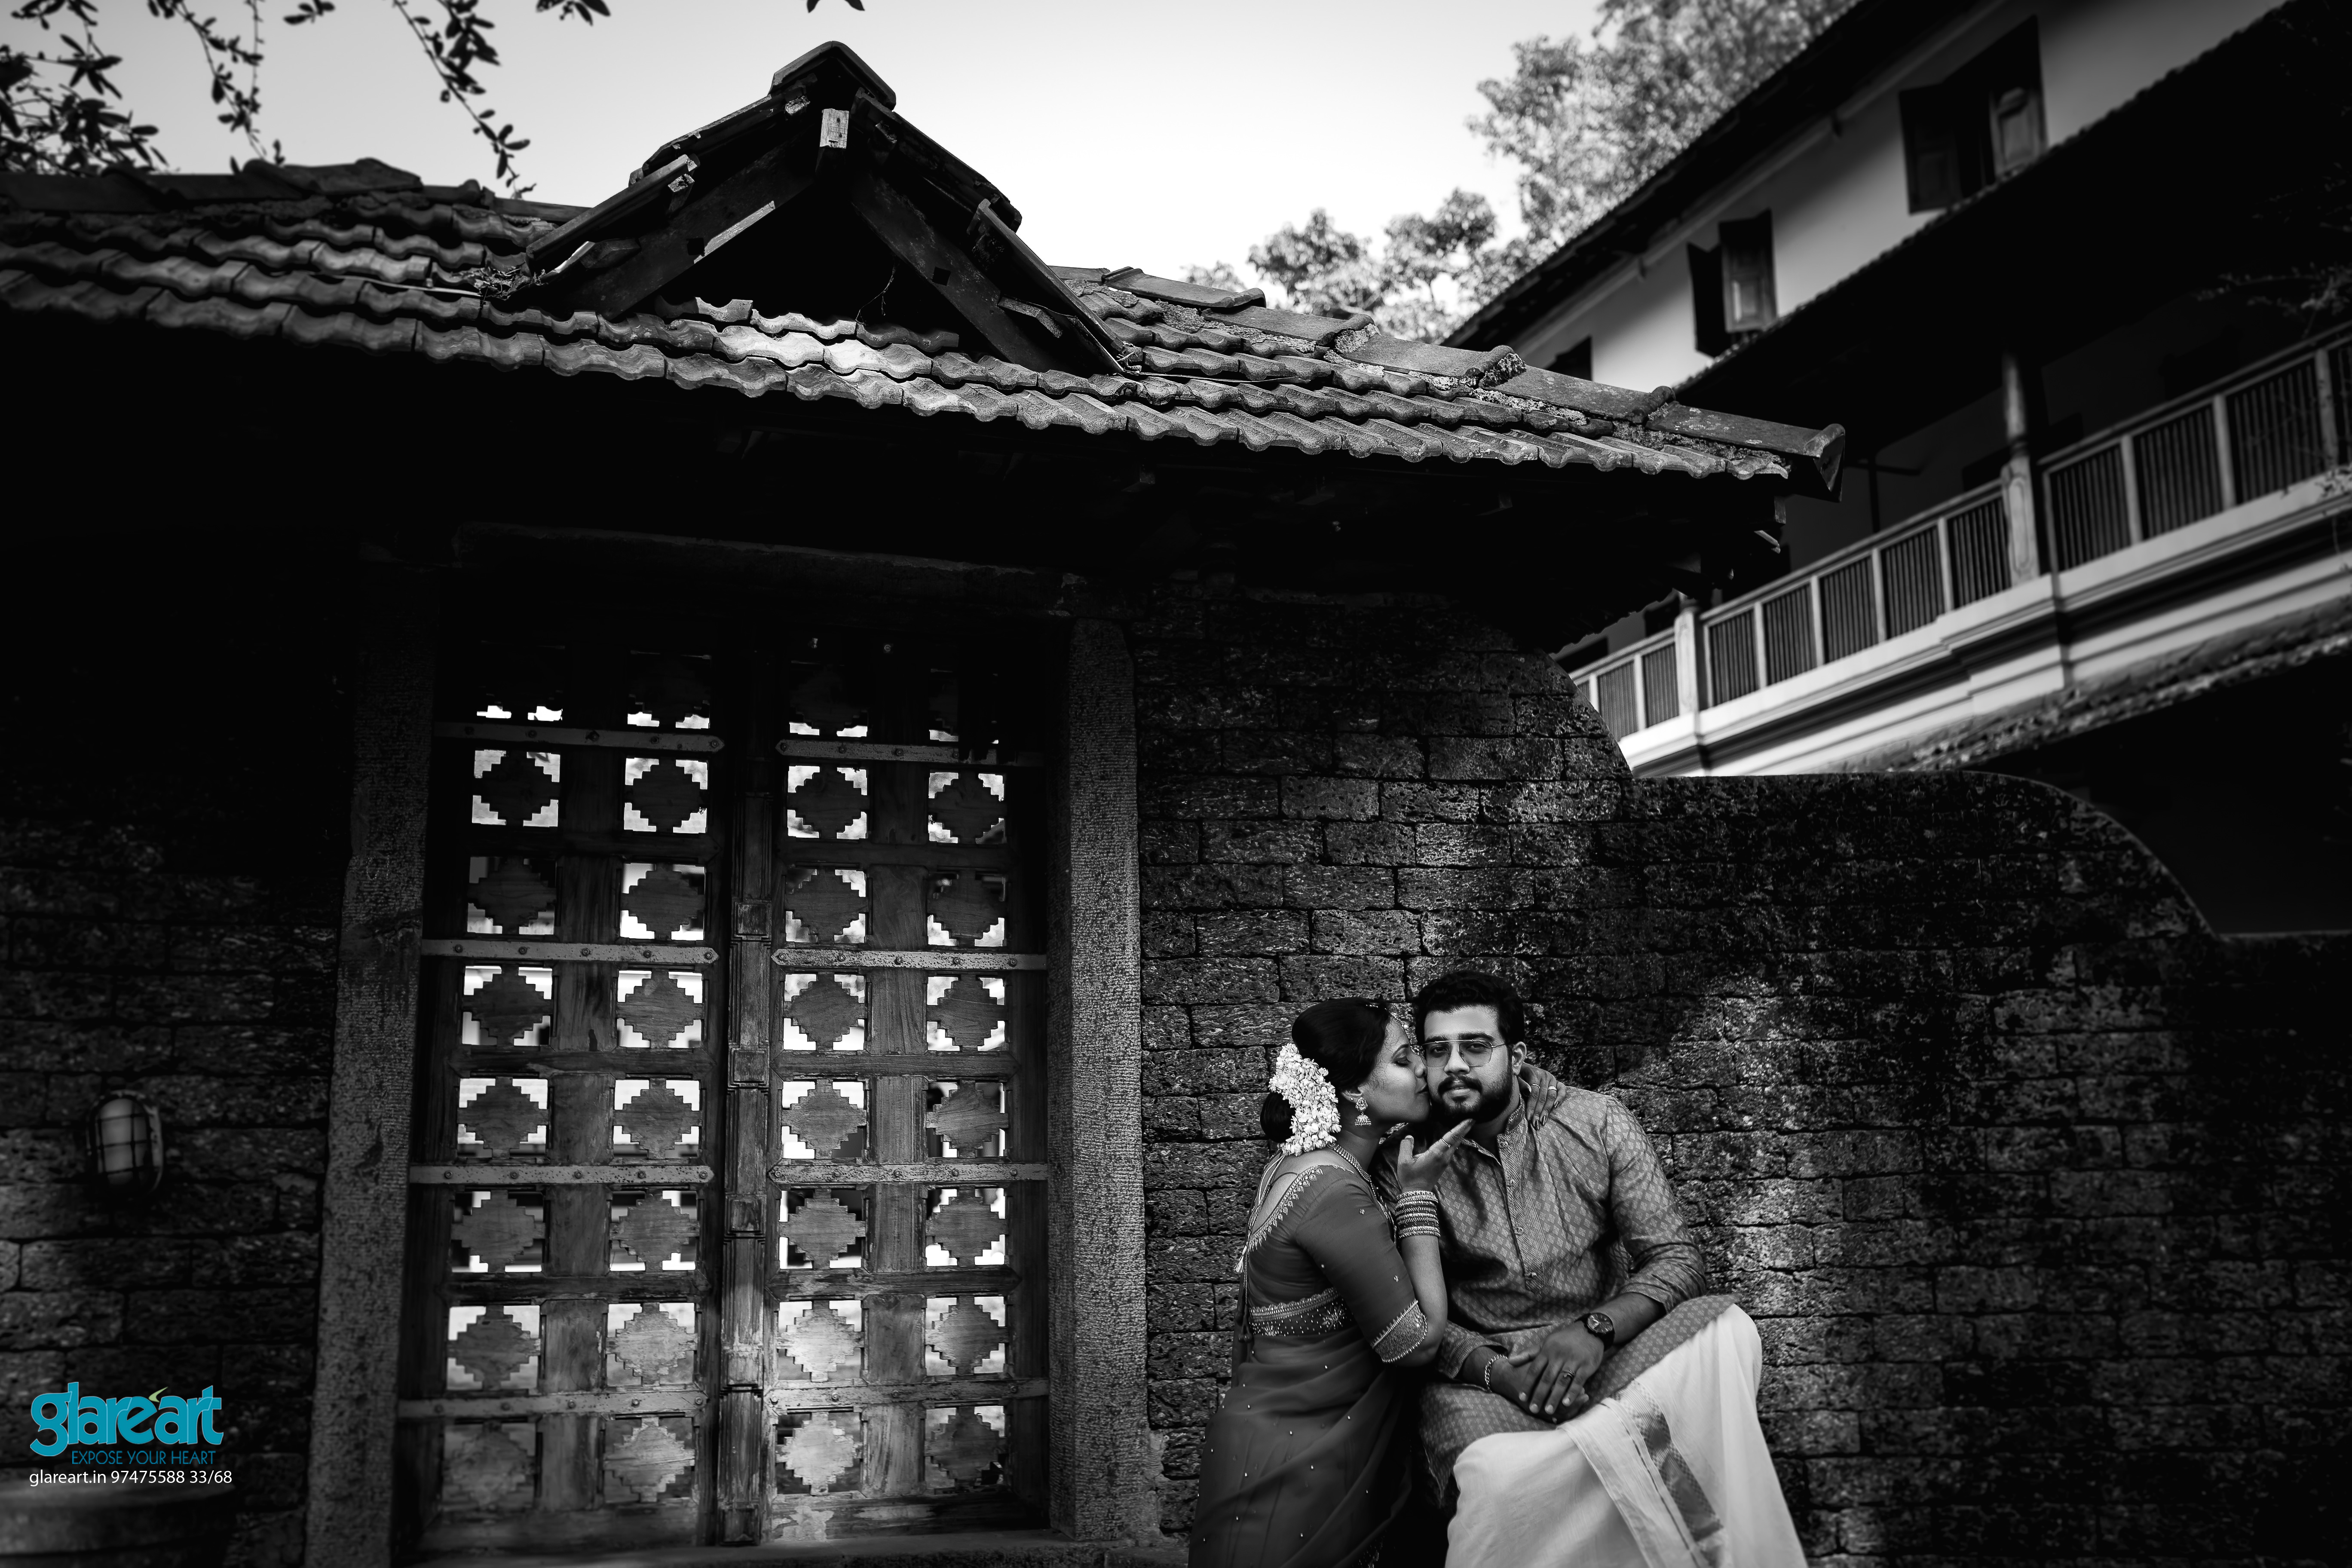
best, candid, traditional, wedding, photography, photograph, black, black and white, monochrome photography, snapshot, monochrome, tree, temple, house, darkness, sky, street, girl